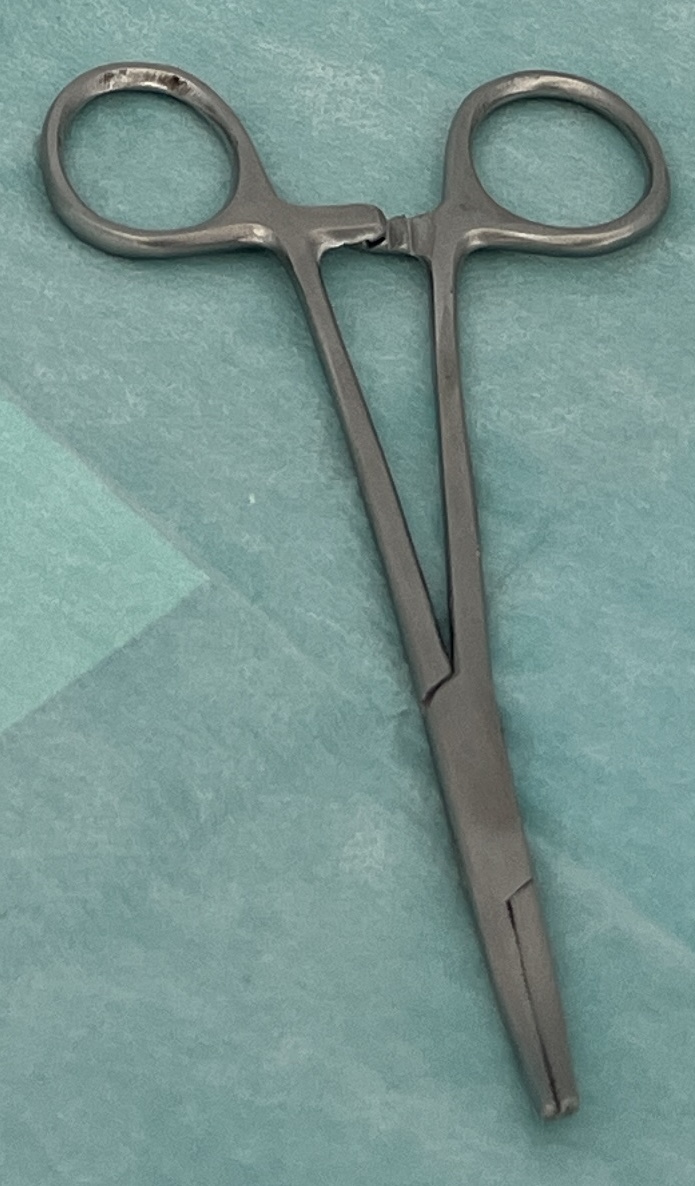
Hinged instrument state: closed